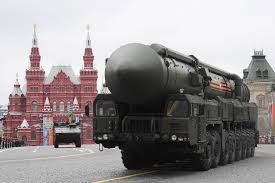
Label: Rs-24